Rosanna Wong

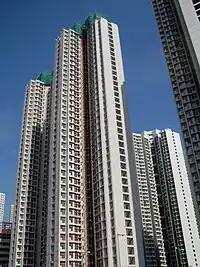
One of the "short-piling blocks" in Tin Shui Wai.

In September 1999, some blocks in Tin Chung Court, a Home Ownership Scheme estate built by the Housing Authority in Tin Shui Wai, were discovered with serious and unusual settlement. Later in January 2000, a Home Ownership Scheme construction site in Yuen Chau Kok, Sha Tin was reported to have the same problem found in Tin Chung Court, and it became known that the pilings of these affected blocks were much shorter than required. The short-piling scandals were followed by a series of discoveries of jerry-building. In March and May of the same year, constructions in the shopping centre of Shek Yam Estate and in the site of Phase 3 of Tung Chung Area 30 were reported extensive non-compliance respectively. The general public was deeply shocked by the series of scandals and the Independent Commission Against Corruption soon carried out investigations into the housing scandals.